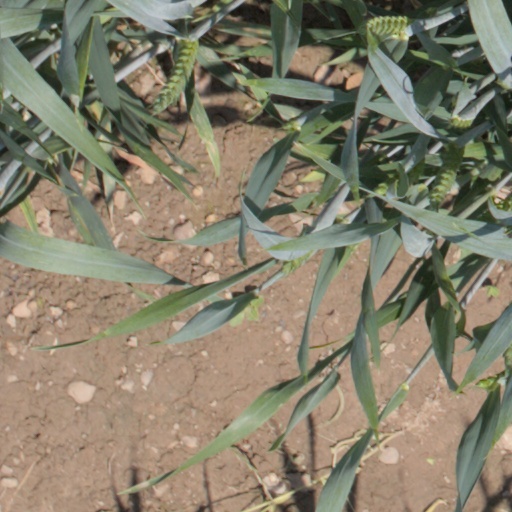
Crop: wheat